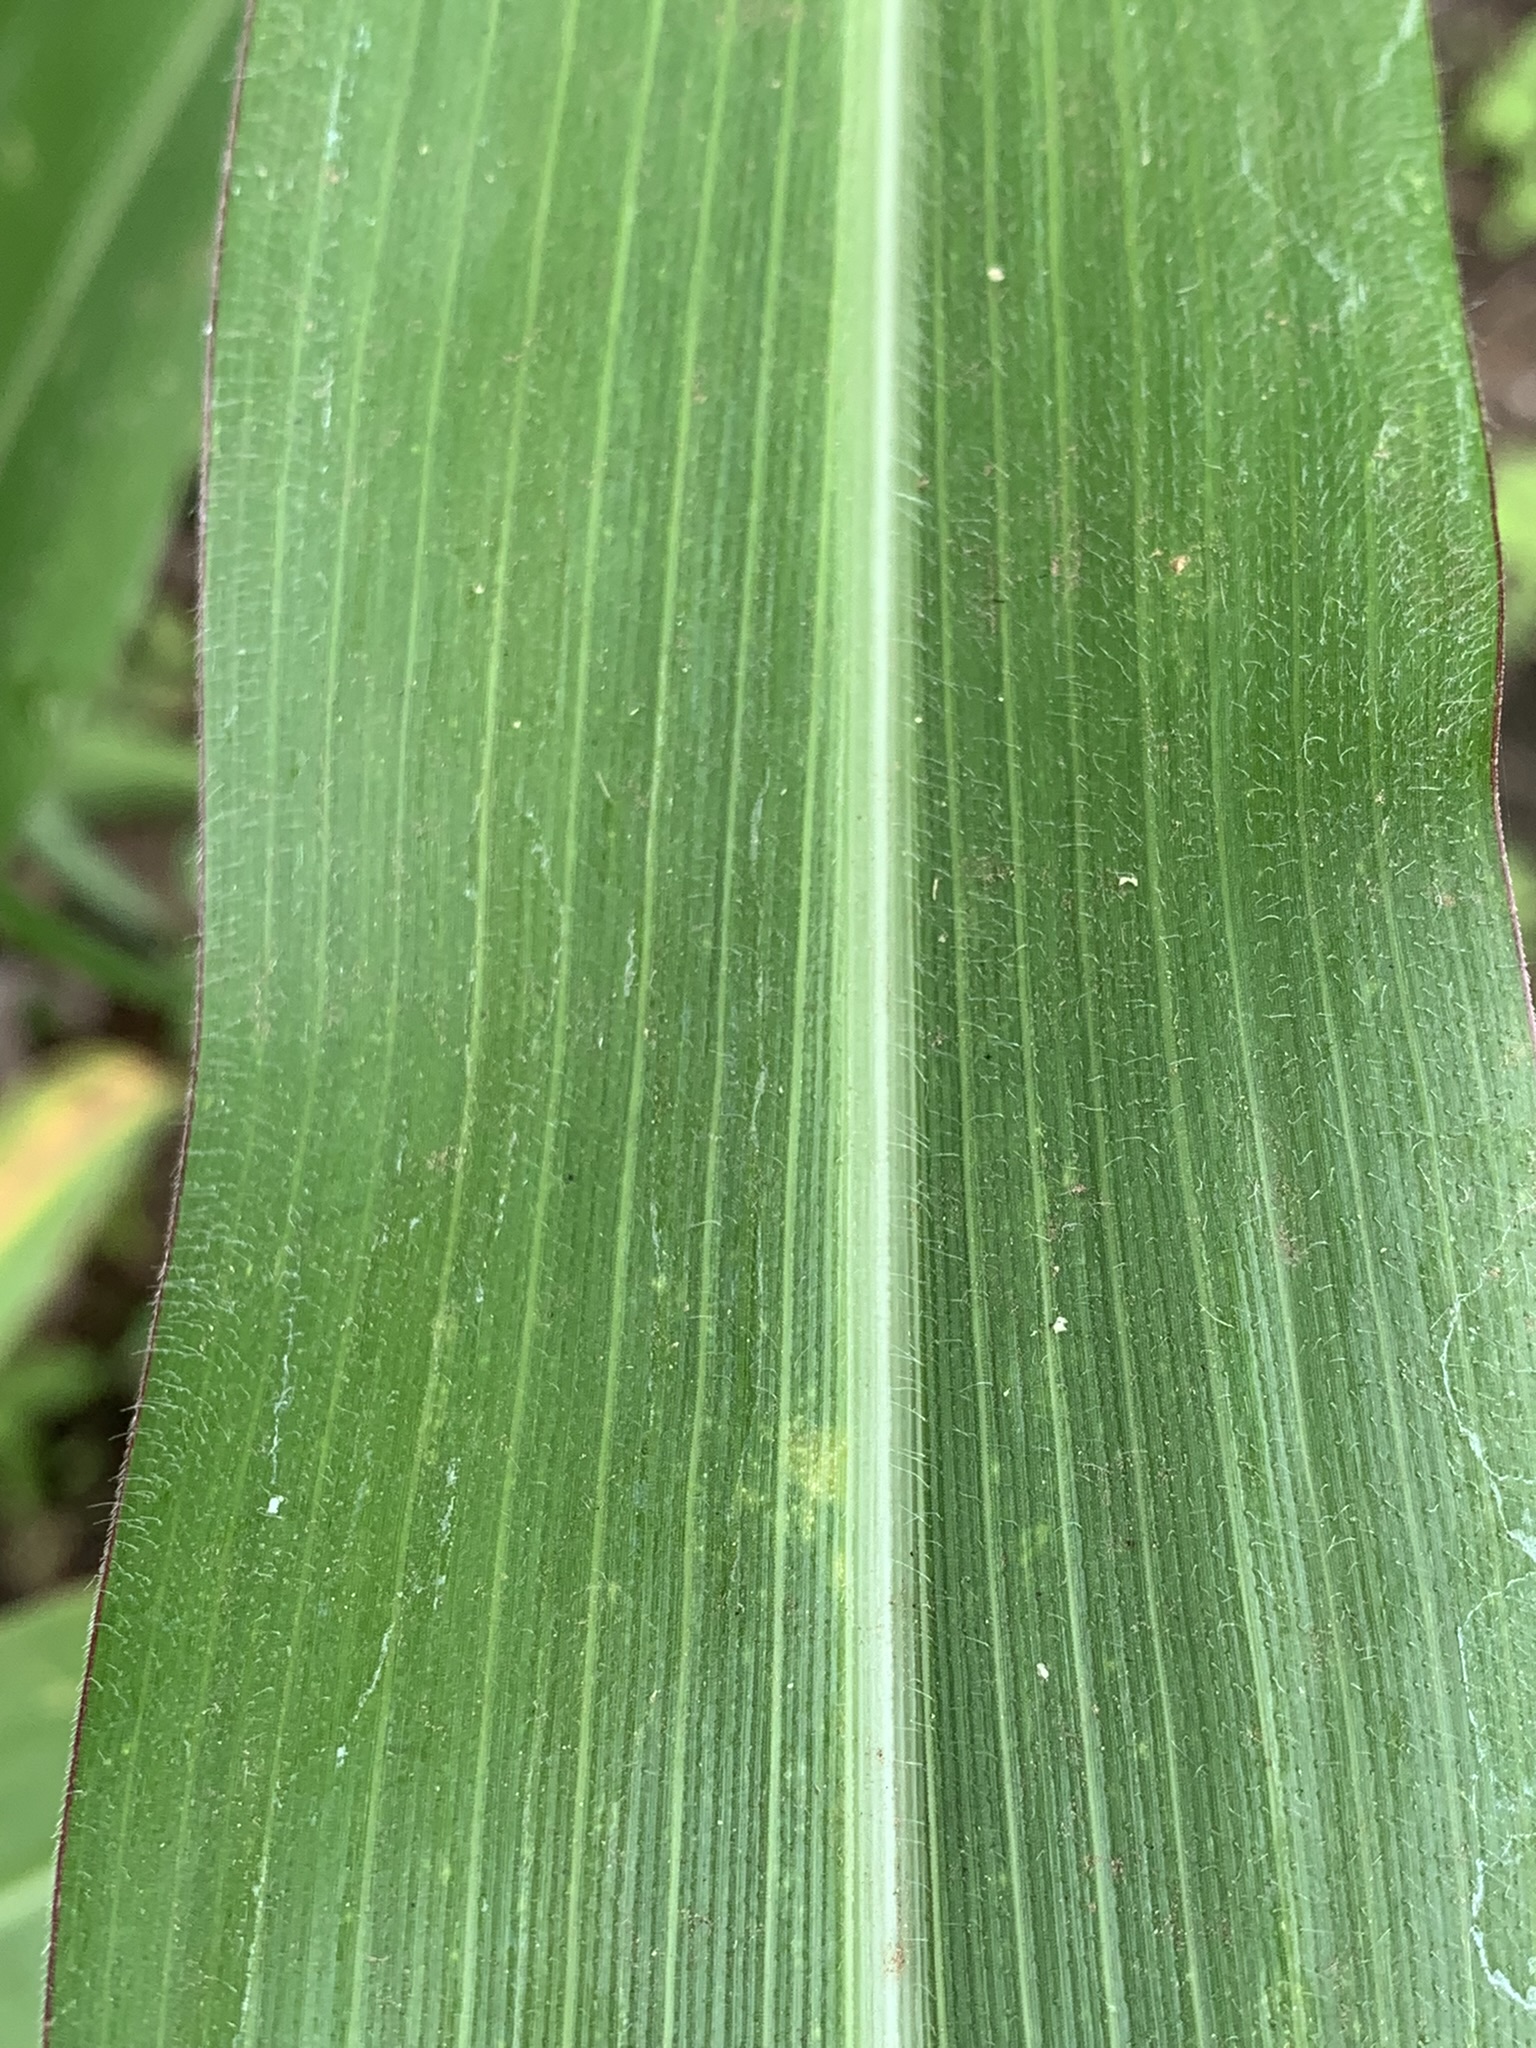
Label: Healthy